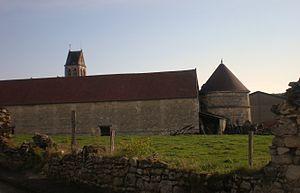
L'église et le prieuré de Breuil-le-Vert
L'église Saint-Martin est une église catholique paroissiale située à Breuil-le-Vert, dans le département de l'Oise, en France. C'est une église atypique composée d'une large nef unique ouvrant à l'est sur les deux vaisseaux d'un grand chœur au chevet plat, et d'une chapelle avec abside à pans coupés au sud des deux premières travées du chœur. De l'église primitive de la fin du XIᵉ siècle, subsistent encore les grandes arcades bouchées au sud de la nef, également visibles depuis l'extérieur en raison de la démolition du bas-côté sud au début du XIXᵉ siècle, où à une époque antérieure. Pour le reste, la nef date du début du XVIᵉ siècle, mais n'a reçu sa configuration actuelle, avec des voûtes d'ogives en briques et plâtre, qu'en 1870 / 1872. Le chœur est en revanche un complexe assez homogène de la première moitié du XIIIᵉ siècle, qui ne compte qu'un unique niveau d'élévation, mais se prévaut d'une architecture gothique de bon niveau. La deuxième travée du sud sert de base au clocher en bâtière, qui représente l'élément le plus intéressant à l'extérieur. Les deux dernières travées des deux vaisseaux présentent des supports amincis, et forment un chœur-halle carré.
Breuil-le-Vert est une commune française située dans le Nord de la France dans le département de l'Oise, en région Hauts-de-France. Elle fait partie de l'aire urbaine et de l'agglomération de Clermont, ville la plus proche.